Ranger 6

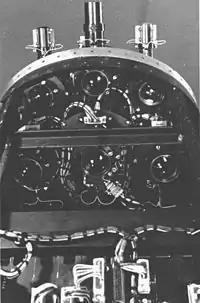
The television cameras of the spacecraft Ranger 6.

One of the Ranger program's goals was looking for potential landing sites for crewed lunar missions. At this point, it was not clear exactly what the Moon's surface was like and widespread fears existed of there being bottomless quicksand that would swallow up spacecraft and astronauts. Since the basic design of the Apollo lunar module had already been finalized by 1963, landing on the Moon would only "confirm or deny that design". JPL decided to go for an impact point near the lunar equator, in the Sea of Tranquility, partially because it was considered a prime Apollo landing spot, and also because the target had to match lighting conditions during the time of launch in January–February.